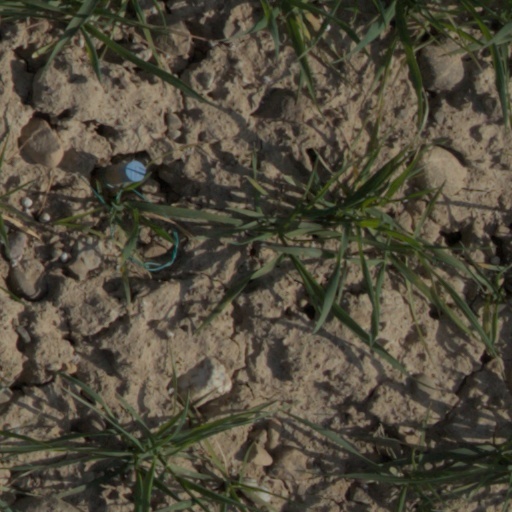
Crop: wheat